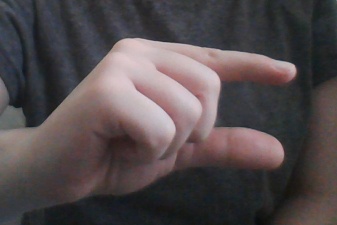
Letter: dal